City Beautiful movement

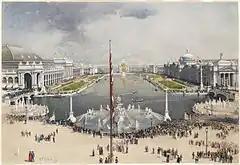
The World's Columbian Exposition in Chicago in 1893 is often credited with ushering in the City Beautiful movement.

The City Beautiful movement was a reform philosophy of North American architecture and urban planning that flourished during the 1890s and 1900s with the intent of introducing beautification and monumental grandeur in cities. It was a part of the progressive social reform movement in North America under the leadership of the upper-middle class, which was concerned with poor living conditions in all major cities. The movement, which was originally associated mainly with Chicago, Cleveland, Detroit, Kansas City and Washington, D.C., promoted beauty not only for its own sake, but also to create moral and civic virtue among urban populations.